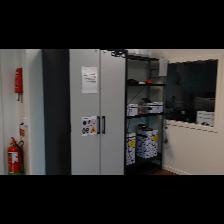
Label: NonHuman